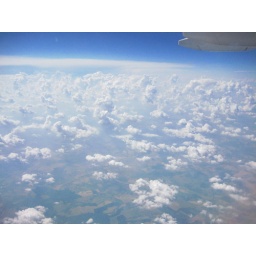
I just loved the white puffy clouds and the pretty blue sky as we flew over Germany.